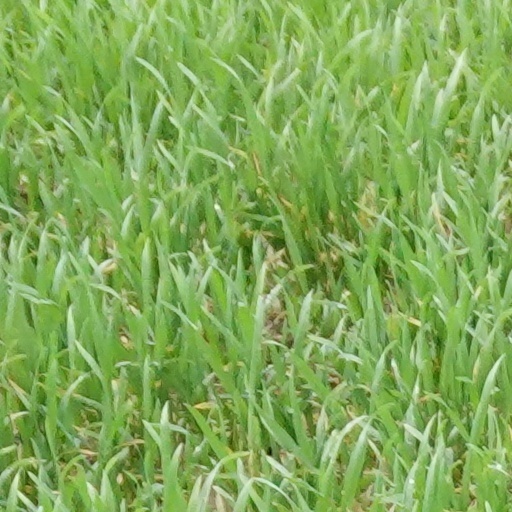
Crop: wheat